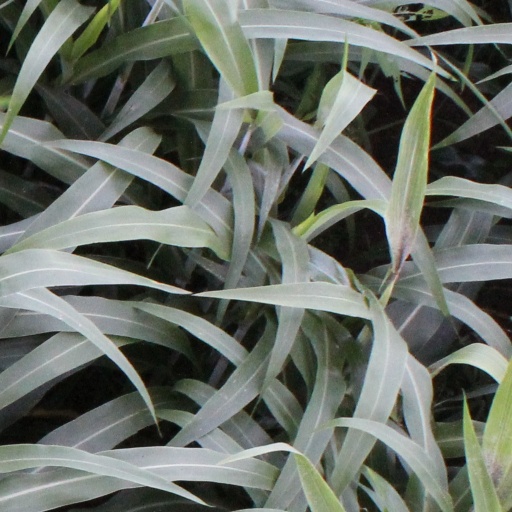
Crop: sorghum